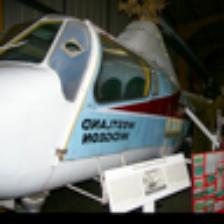
Label: NonHuman